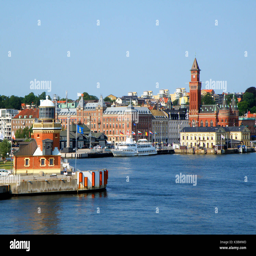
picturesque cityscape of view from the ferry